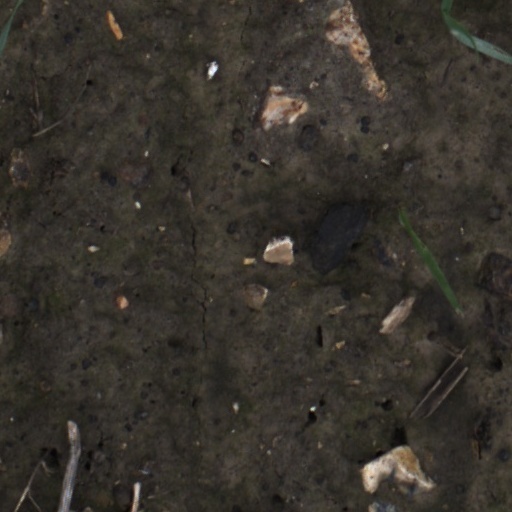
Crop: wheat